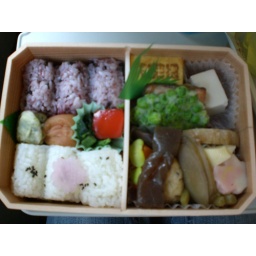
Yummy train bento box in Japan